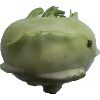
Label: Kohlrabi 1